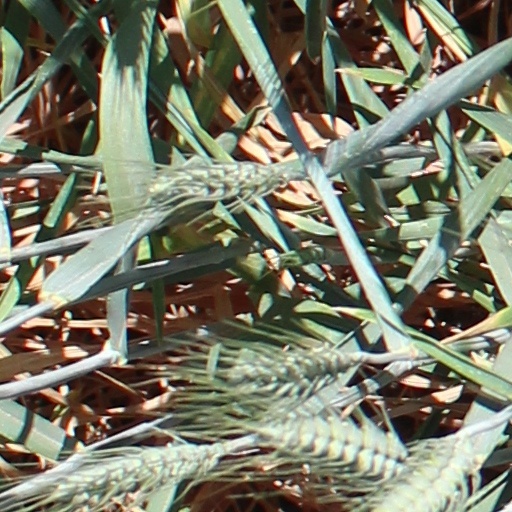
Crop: wheat